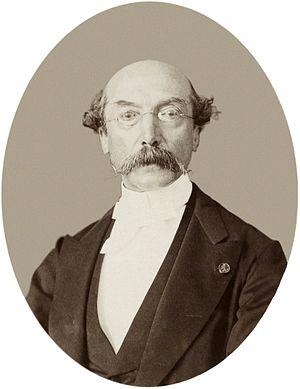
Jean-Baptiste Liagre (1815 - 1891), général belge, qui fut ministre de la Guerre.
L’École royale militaire est une institution militaire d’enseignement supérieur qui forme, non seulement, l’ensemble des officiers de l’armée belge mais également de nombreux officiers issus d'un pays membre de l'Union européenne et même d'Afrique.
Jean-Baptiste Joseph Liagre, né à Tournai le 18 février 1815 et mort à Ixelles le 13 janvier 1891, était un lieutenant général de l'armée belge. Il fut aussi le commandant de l'École militaire entre 1869 et 1879 et ministre de la Guerre entre 1879 et 1880.